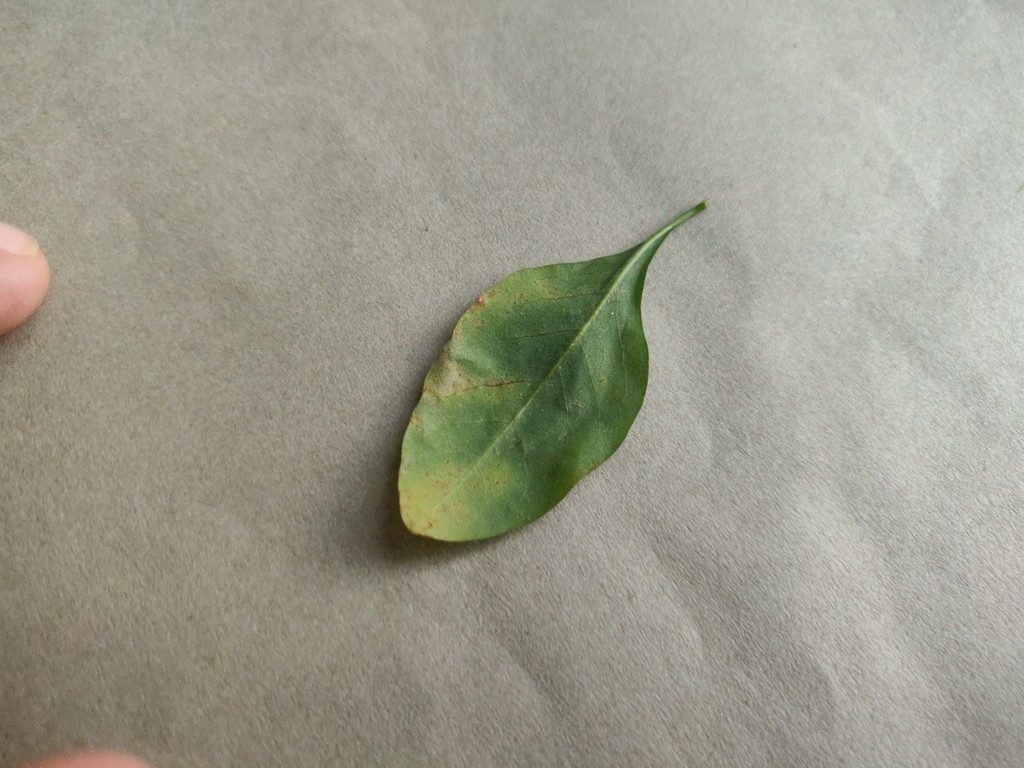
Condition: Unhealthy
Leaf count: single
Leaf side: back